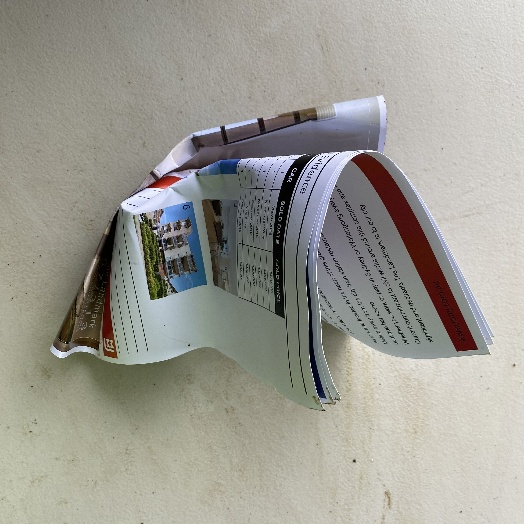
Label: Paper